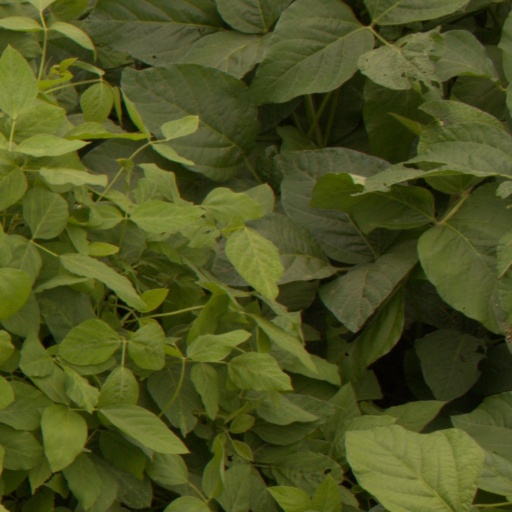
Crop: soybean